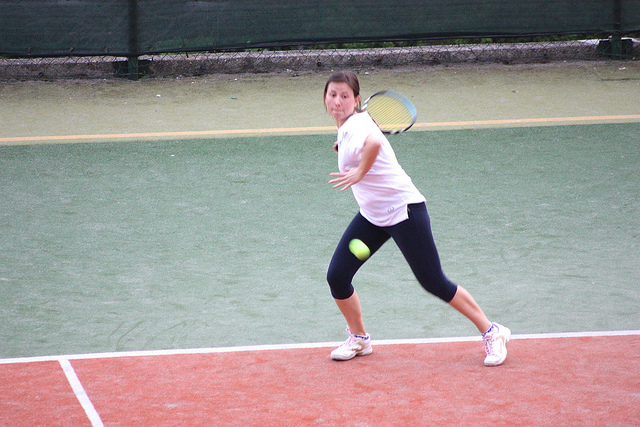
một tay vợt nữ sắp đánh bóng